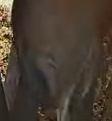
Face region: mouth_nostrils (mouth_chin_nostrils_and_profile)
Pain indicator: obviously_present